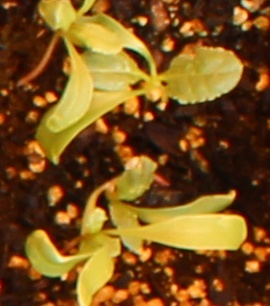
Label: Sugar beet